Stal Ostrów Wielkopolski

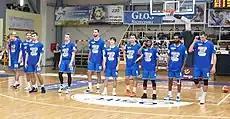
Stal team in 2019

In 2019, Stal won the Polish Basketball Cup after defeating Arka Gdynia 77–74 in the final. It was the first ever trophy for the club.